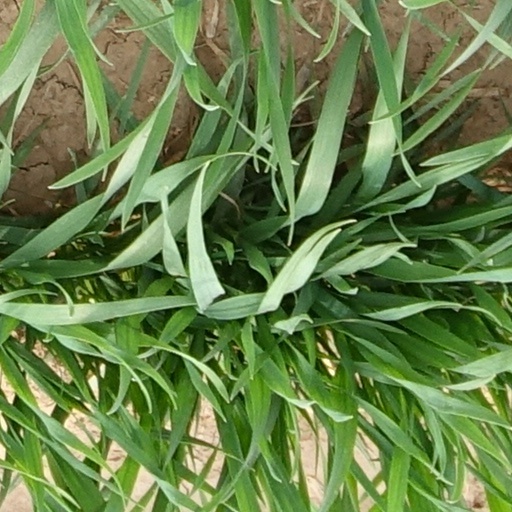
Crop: wheat